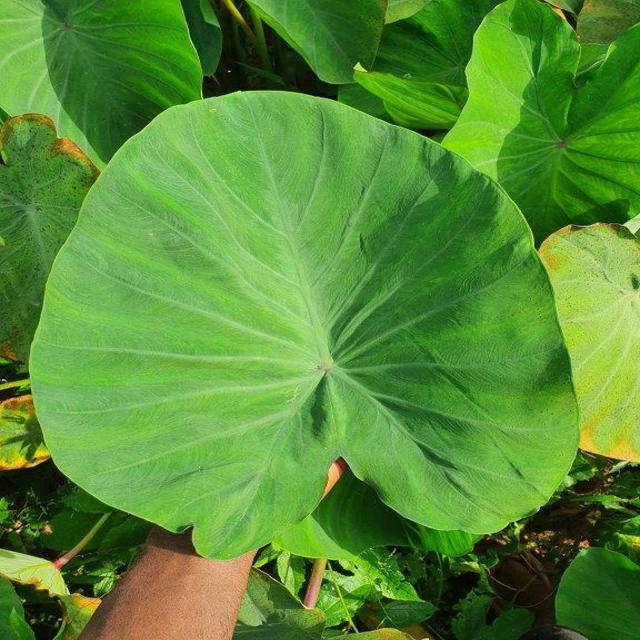
Label: Healthy